Piaggio MyMoover

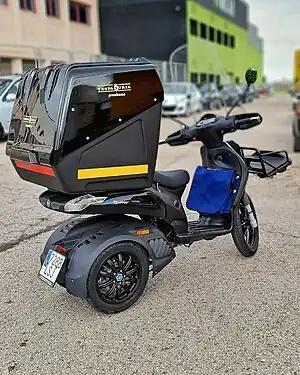

The Piaggio MyMoover is a tilting three-wheeled scooter produced by the Italian manufacturer Piaggio in Pontedera since 2020.